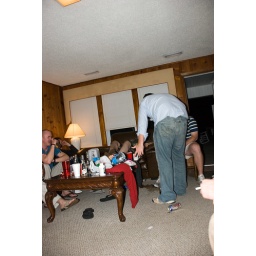
All fun and games till Diamond spills water all over the floor